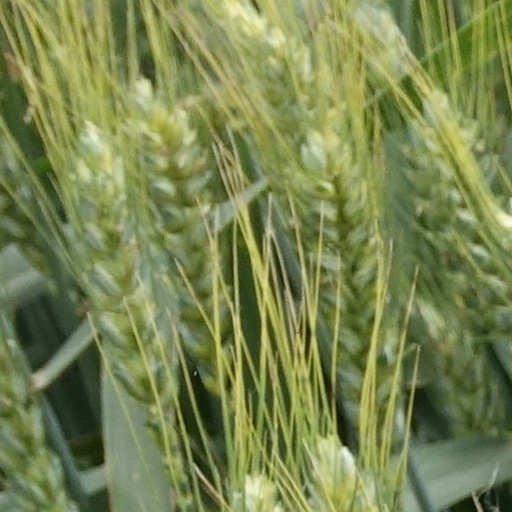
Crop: wheat